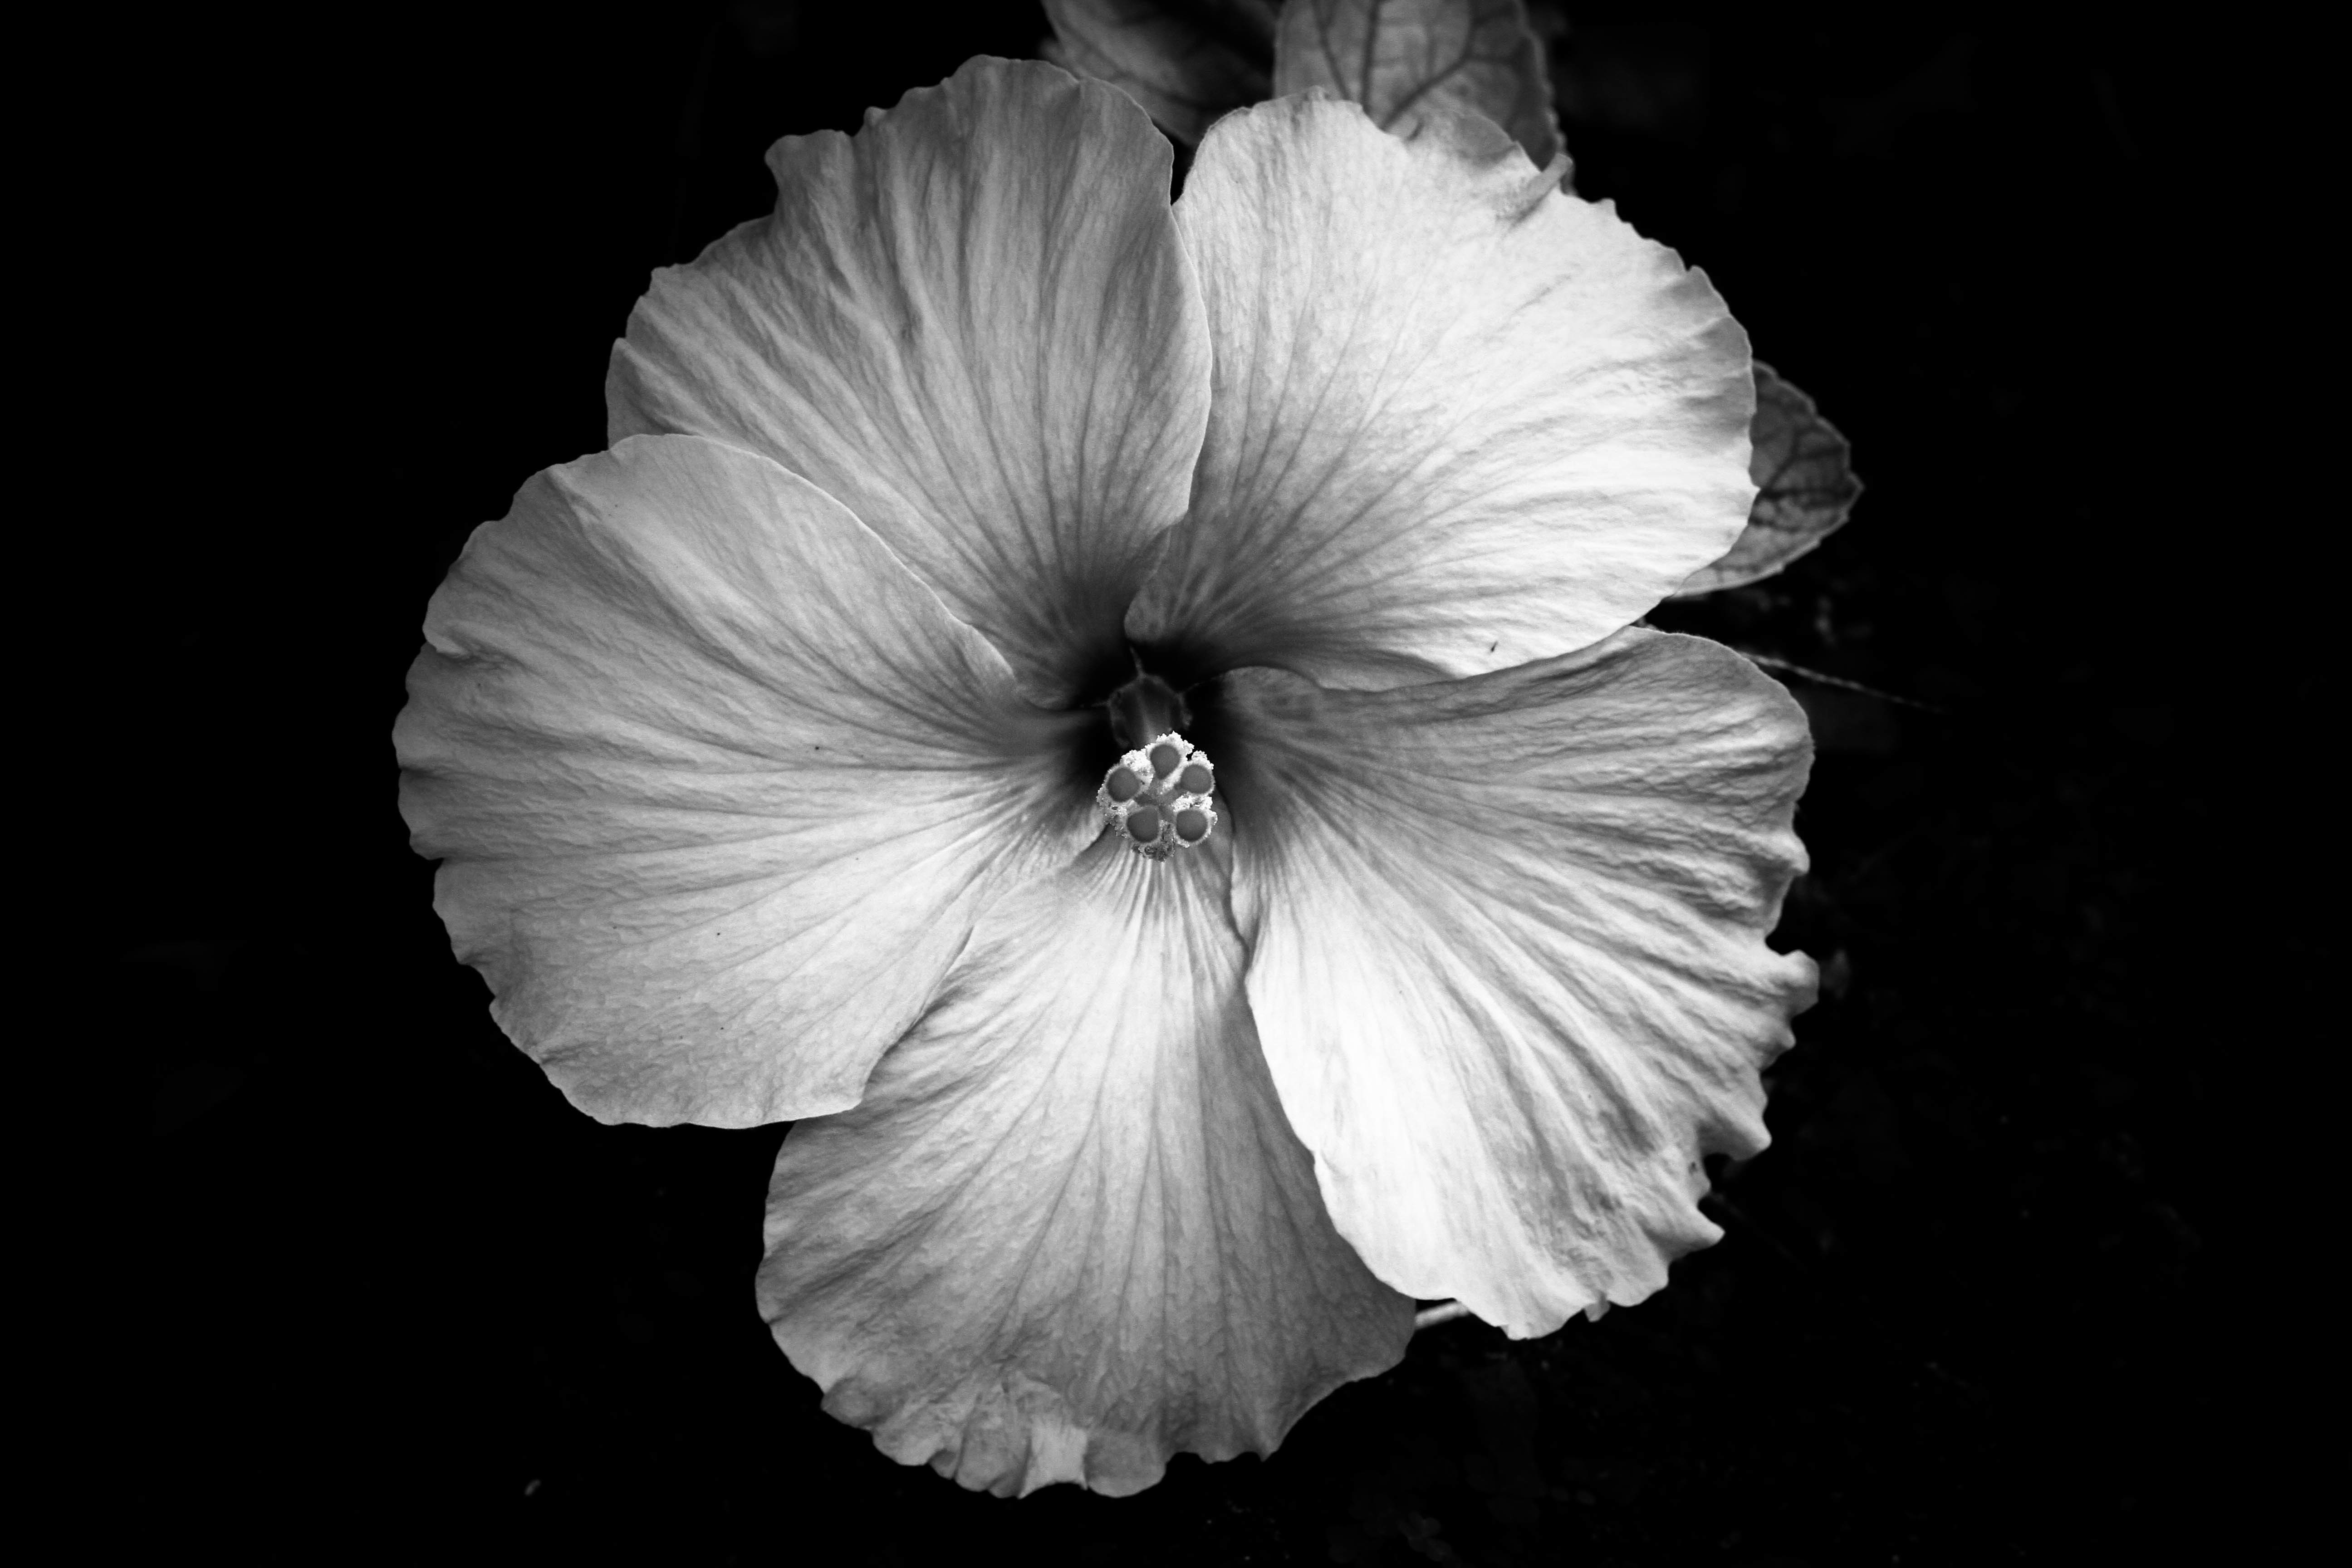
black and white, plant, white, photography, flower, petal, black, monochrome, flora, close up, eye, hibiscus, macro photography, flowering plant, monochrome photography, plant stem, land plant